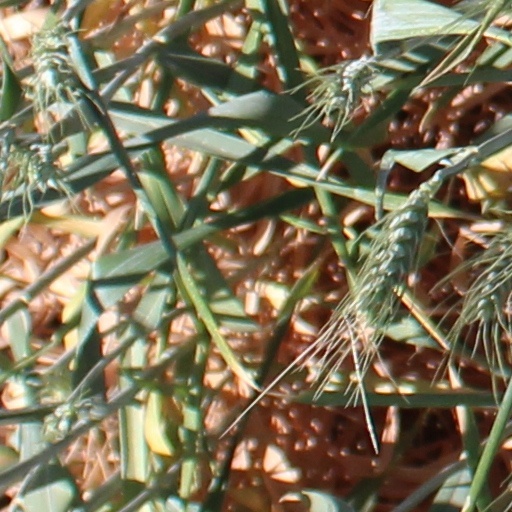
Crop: wheat